Martin Taccetta

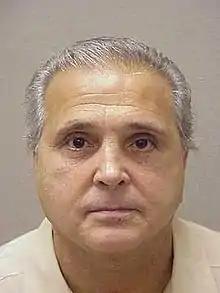
Taccetta's New Jersey prison image

Martin "Marty" Taccetta (born May 2, 1951) is an imprisoned New Jersey mobster who was the alleged boss of the Jersey Crew, a powerful faction of the Lucchese crime family.